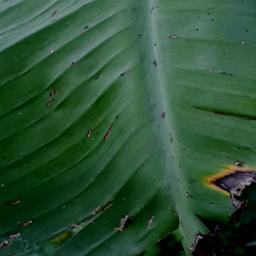
Label: POTASSIUM DEFICIENCY